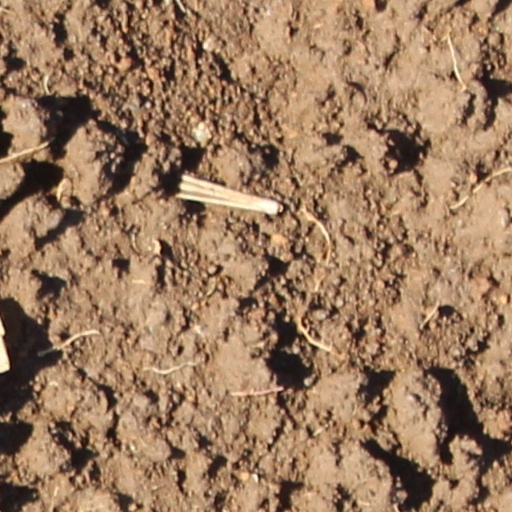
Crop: wheat